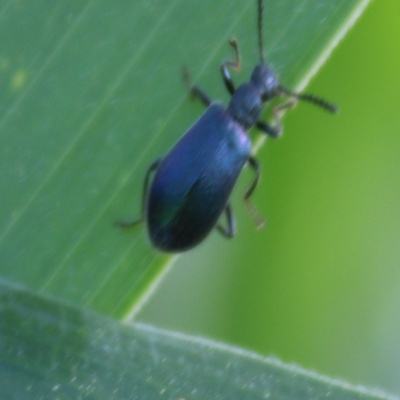
Crop: Maize
Condition: leaf beetle